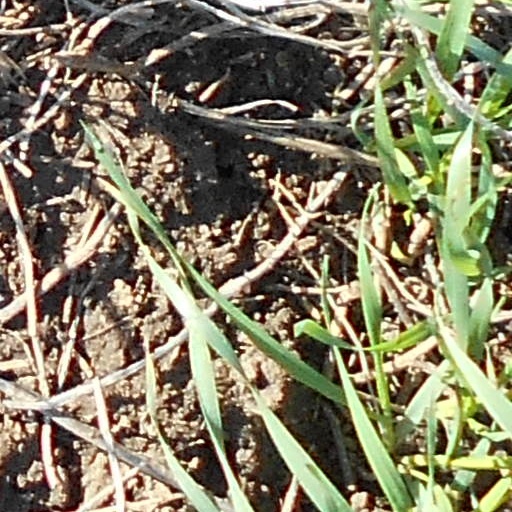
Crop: wheat